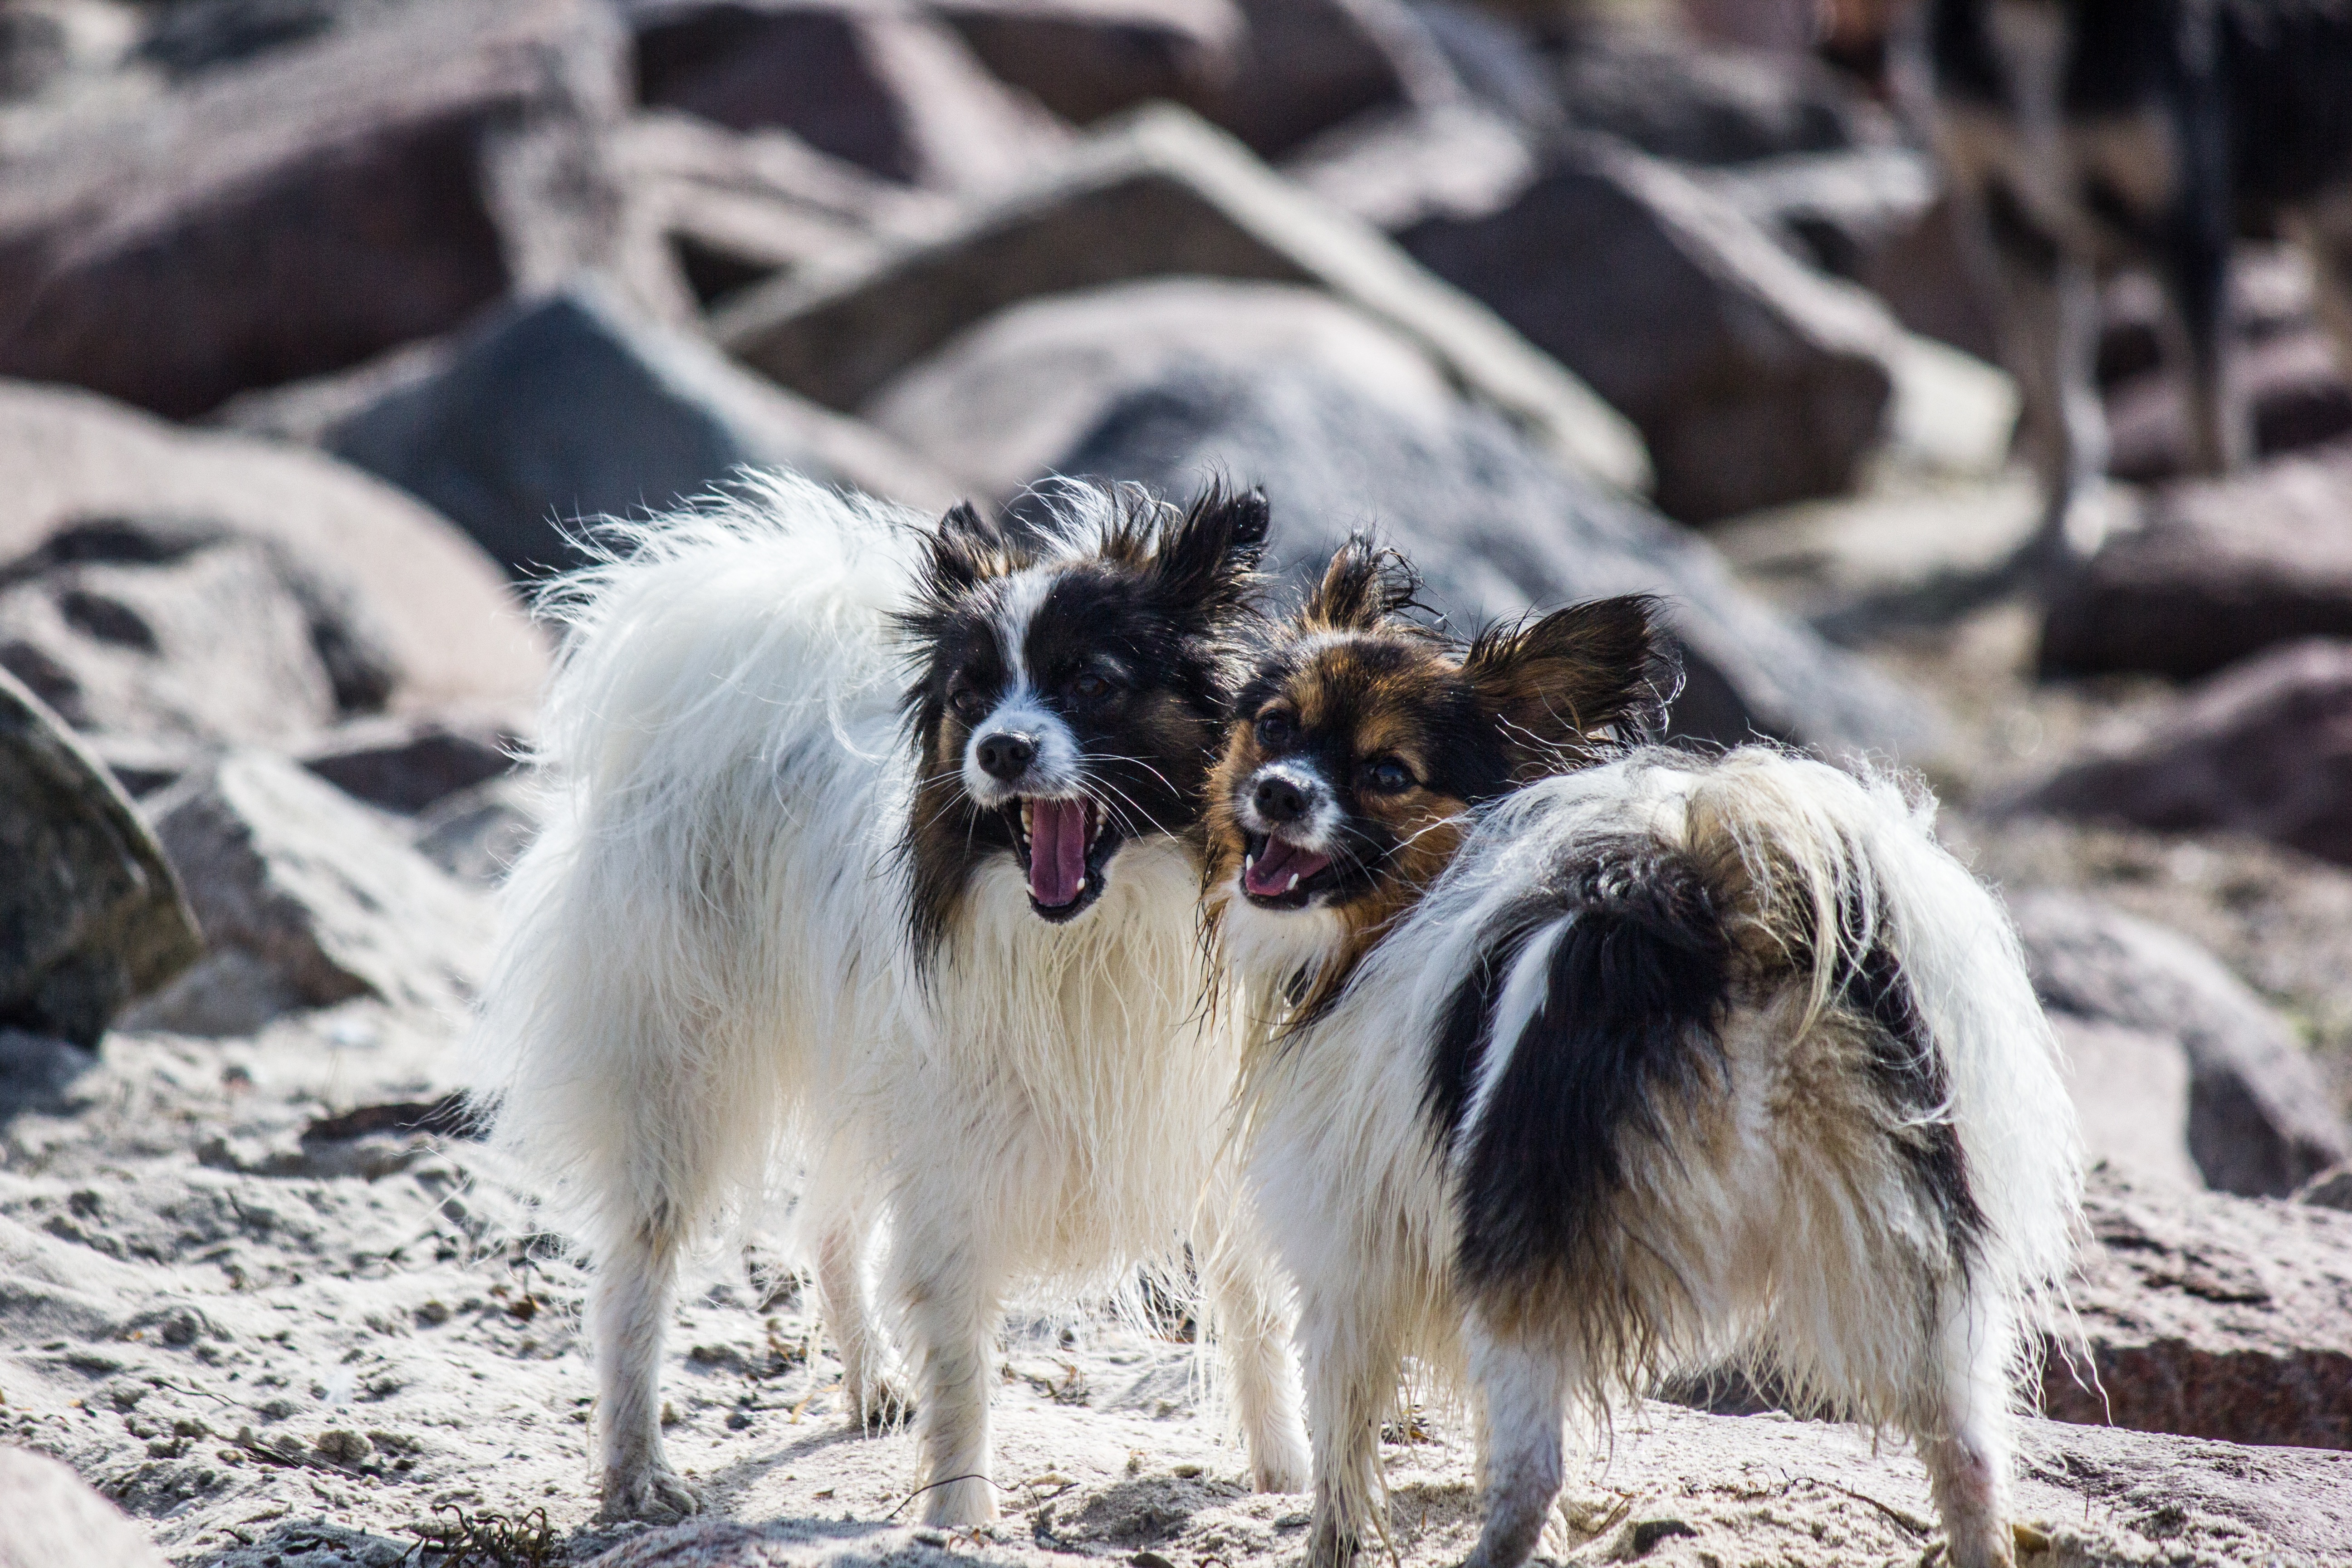
sweet, dog, animal, mammal, spaniel, stones, vertebrate, papillon, out, dog breed, purebred dog, two dogs, small dogs, small dog, dog like mammal, dog crossbreeds, german spitz, tibetan spaniel, phalene, papillons